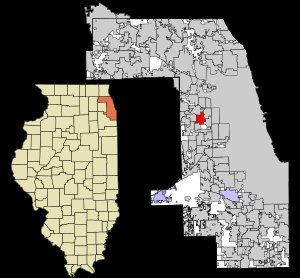
Maywood (Illinois)
Maywoods placering i Cook County i Illinois
Maywood er en by i Cook County, Illinois, som ligger 16 kilometer vest for Chicago. Ved folketælling i 2000 var byens befolking på 26.987